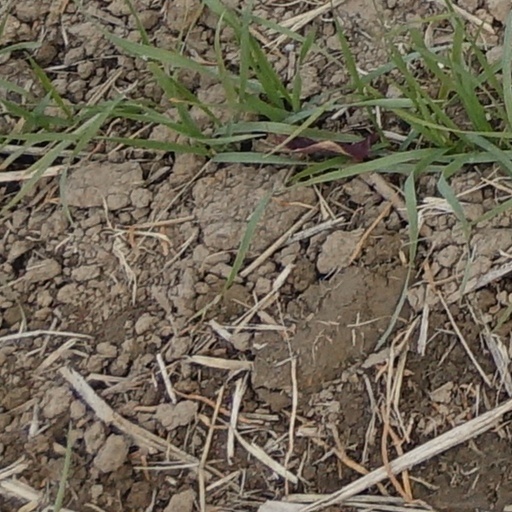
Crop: wheat